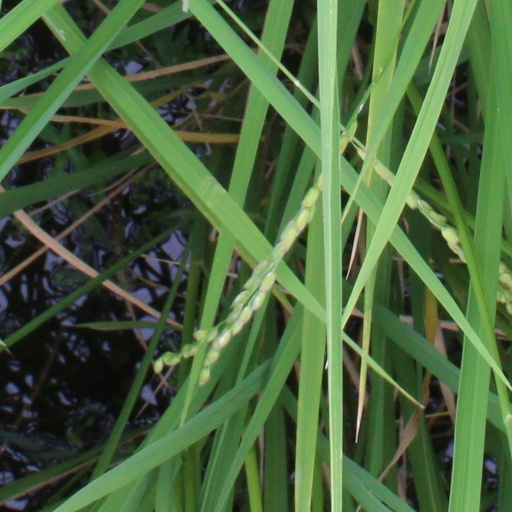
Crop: rice